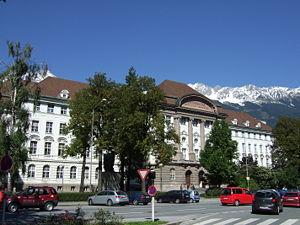
L'université d'Innsbruck, fondée en 1669 est une université autrichienne située à Innsbruck. Elle est l'université régionale et historique non seulement des régions autrichiennes du Vorarlberg et Tyrol, mais aussi du Südtirol, du Liechtenstein et du Luxembourg. Ses deux fondateurs, les empereurs Léopold Iᵉʳ et François Iᵉʳ/II, lui donnèrent son nom.